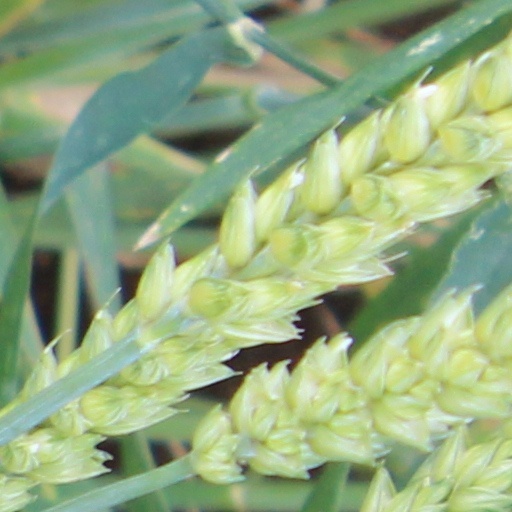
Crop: wheat